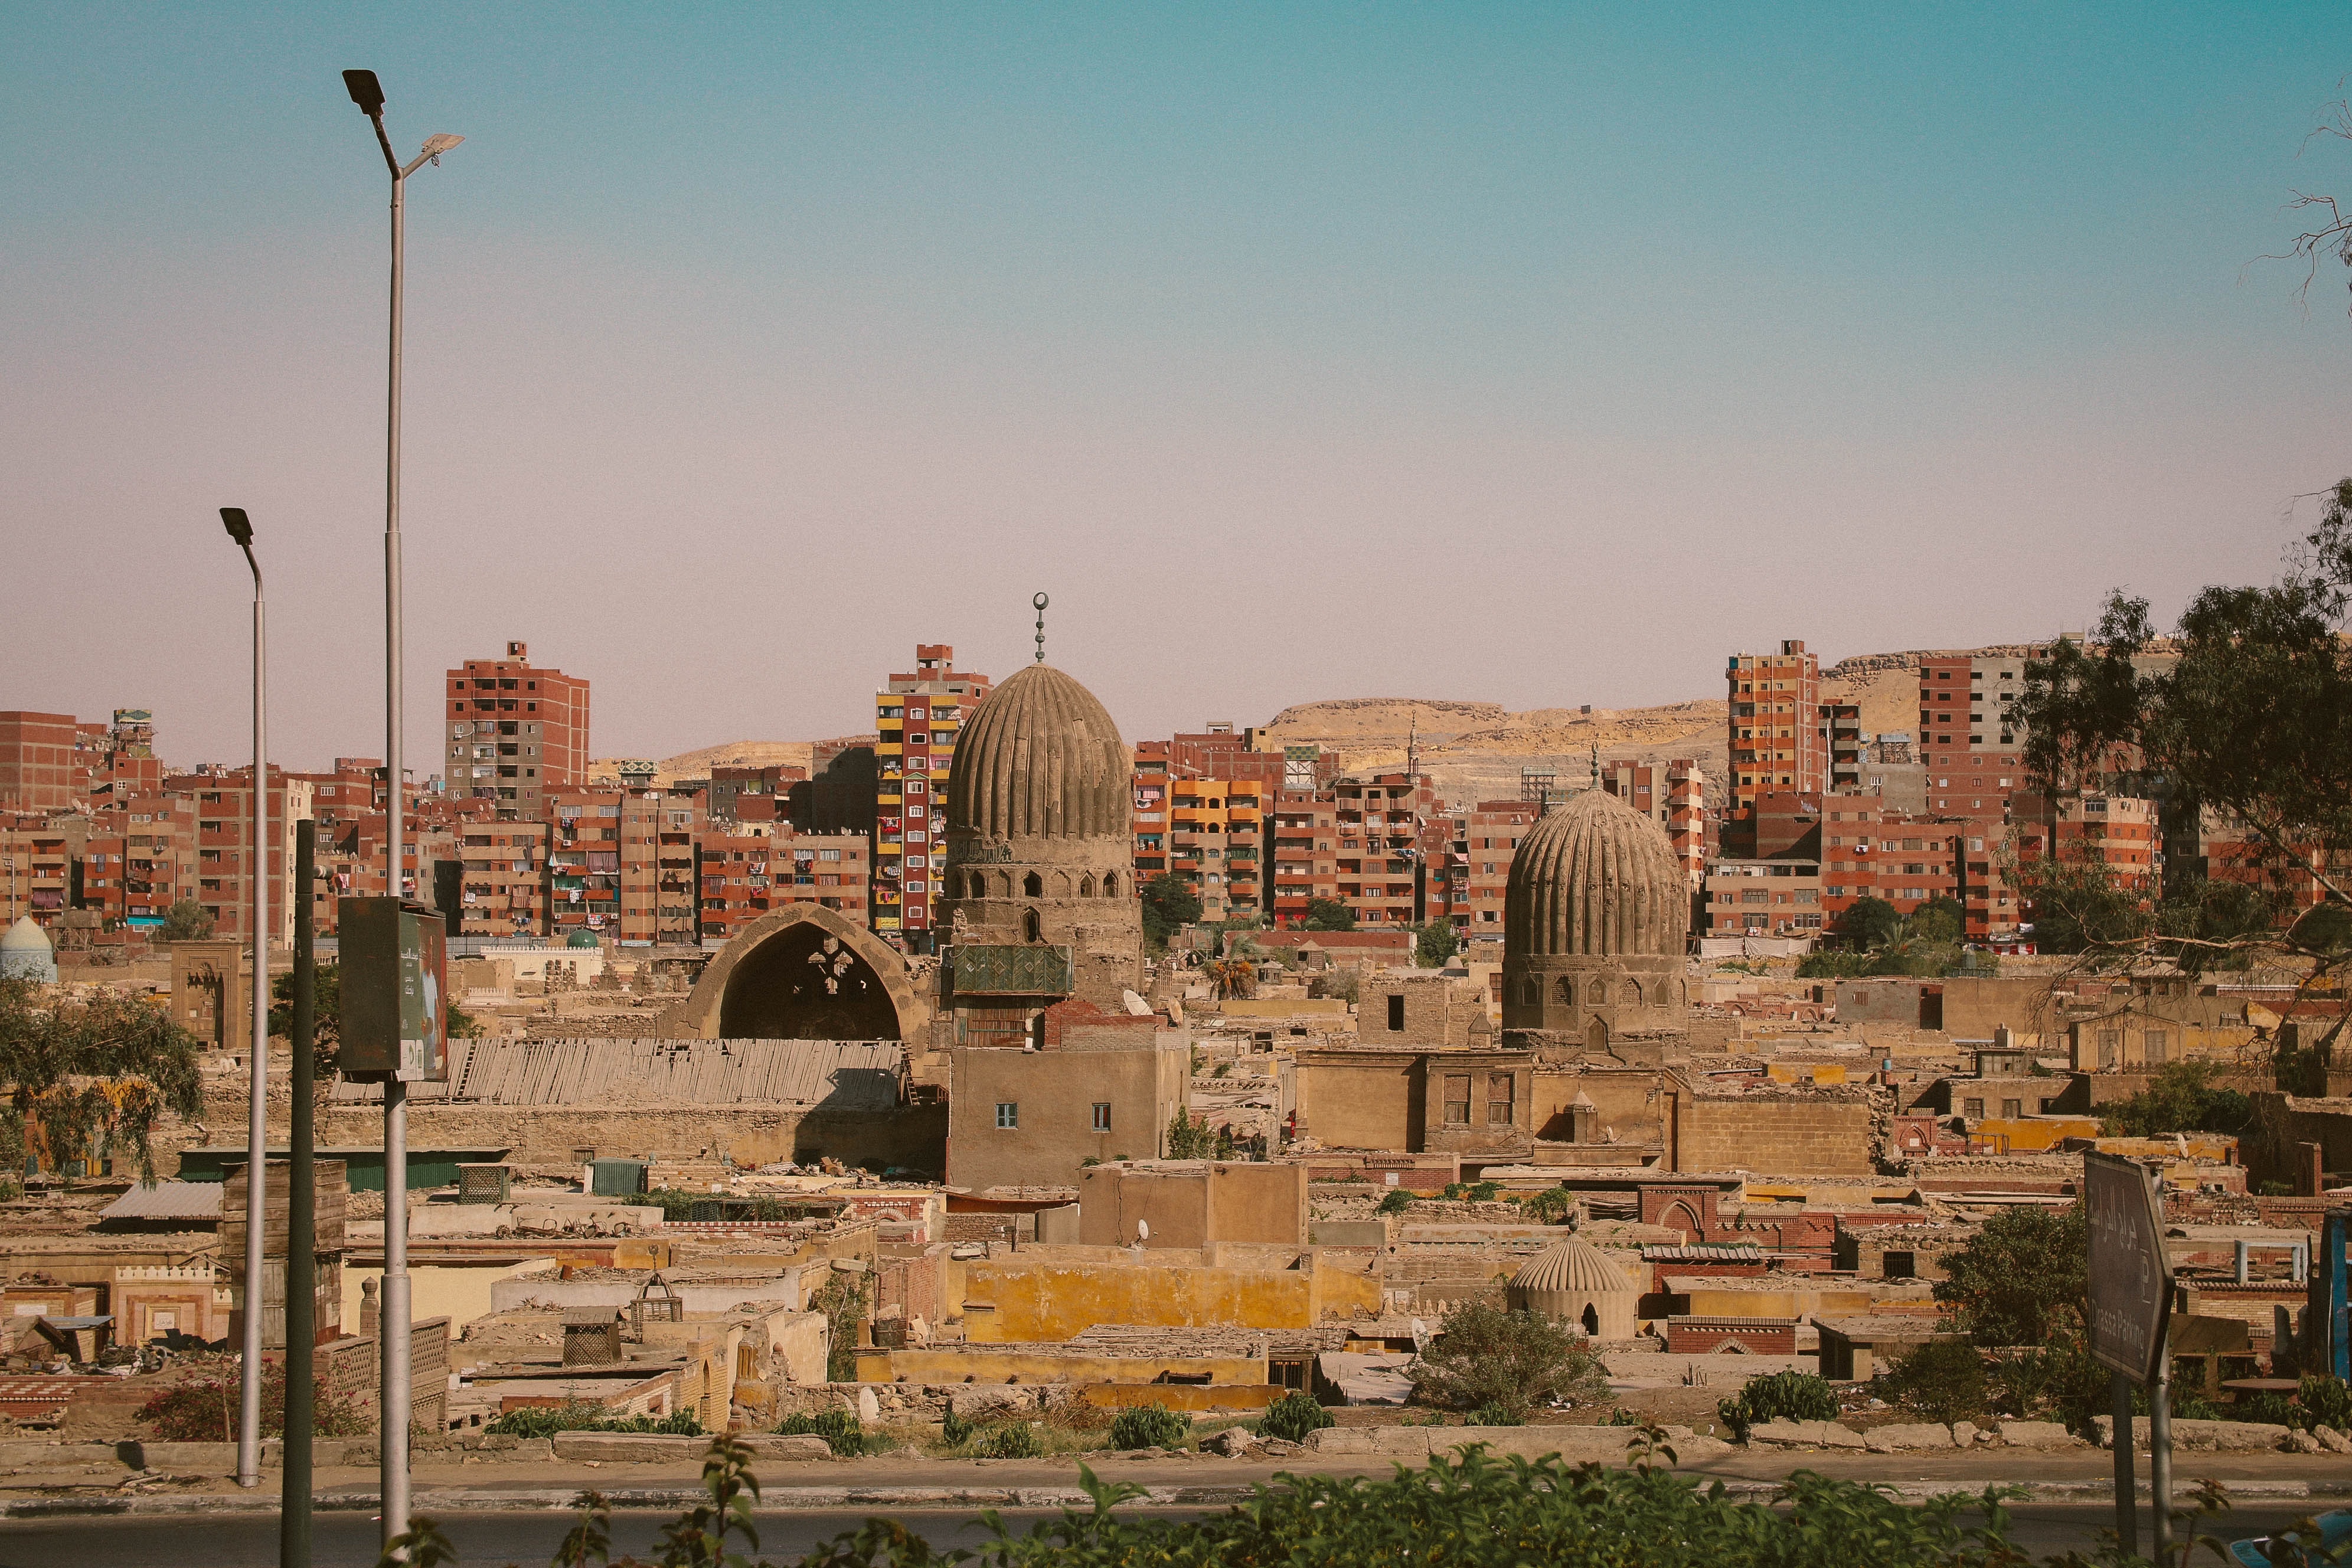
ancient history, human settlement, urban area, city, ruins, historic site, town, sky, wall, building, architecture, history, tourism, cityscape, tree, vacation, metropolis, landscape, archaeological site, horizon, skyline, ancient rome, fortification